Bob Shrum

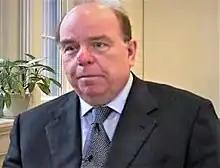
Shrum speaks to the United States Studies Centre during the 2008 Democratic Party presidential primaries

Robert M. "Bob" Shrum (born July 21, 1943) is the director of the Center for the Political Future and the Carmen H. and Louis Warschaw Chair in Practical Politics at the University of Southern California, where he is a professor of political science in the Dornsife College of Letters, Arts and Sciences. He is a former American political consultant, who has worked on numerous Democratic campaigns, including as senior advisor to the Kerry-Edwards campaign in 2004 and to the Gore-Lieberman campaign in 2000. Shrum wrote the famous speech Ted Kennedy gave at the 1980 Democratic National Convention conceding to and supporting President Jimmy Carter. He has been described as "the most sought-after consultant in the Democratic Party." Shrum served as speechwriter to New York Mayor John V. Lindsay from 1970 to 1971, speechwriter to Senator George McGovern's 1972 presidential campaign and speechwriter and press secretary to Senator Edward M. Kennedy from 1980 to 1984 and political consultant until 2009.